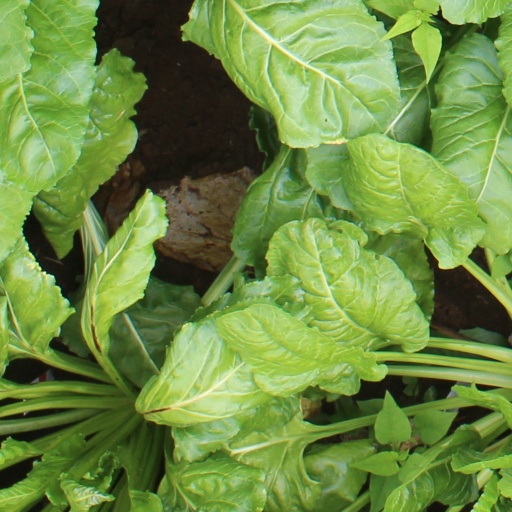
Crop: sugar beet